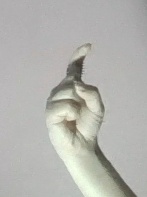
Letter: ra